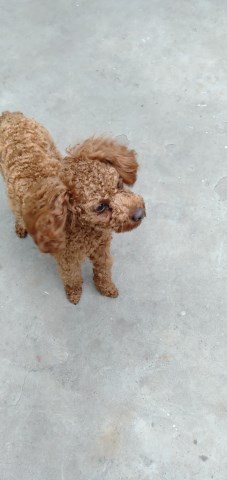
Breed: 7449-n000128-teddy